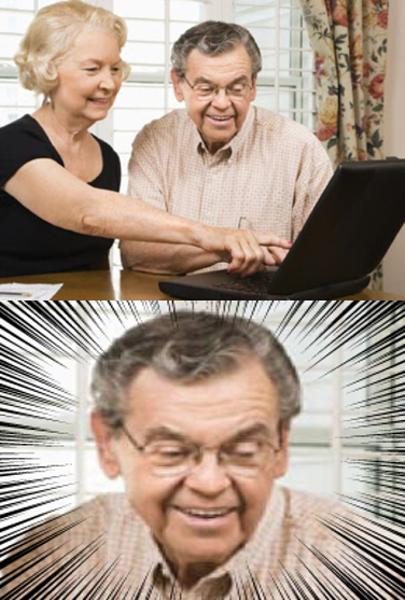
回答: 企業のトップシークレットを孫の誕生日で暗号化した結果、ばあさんがガンガン解除していく